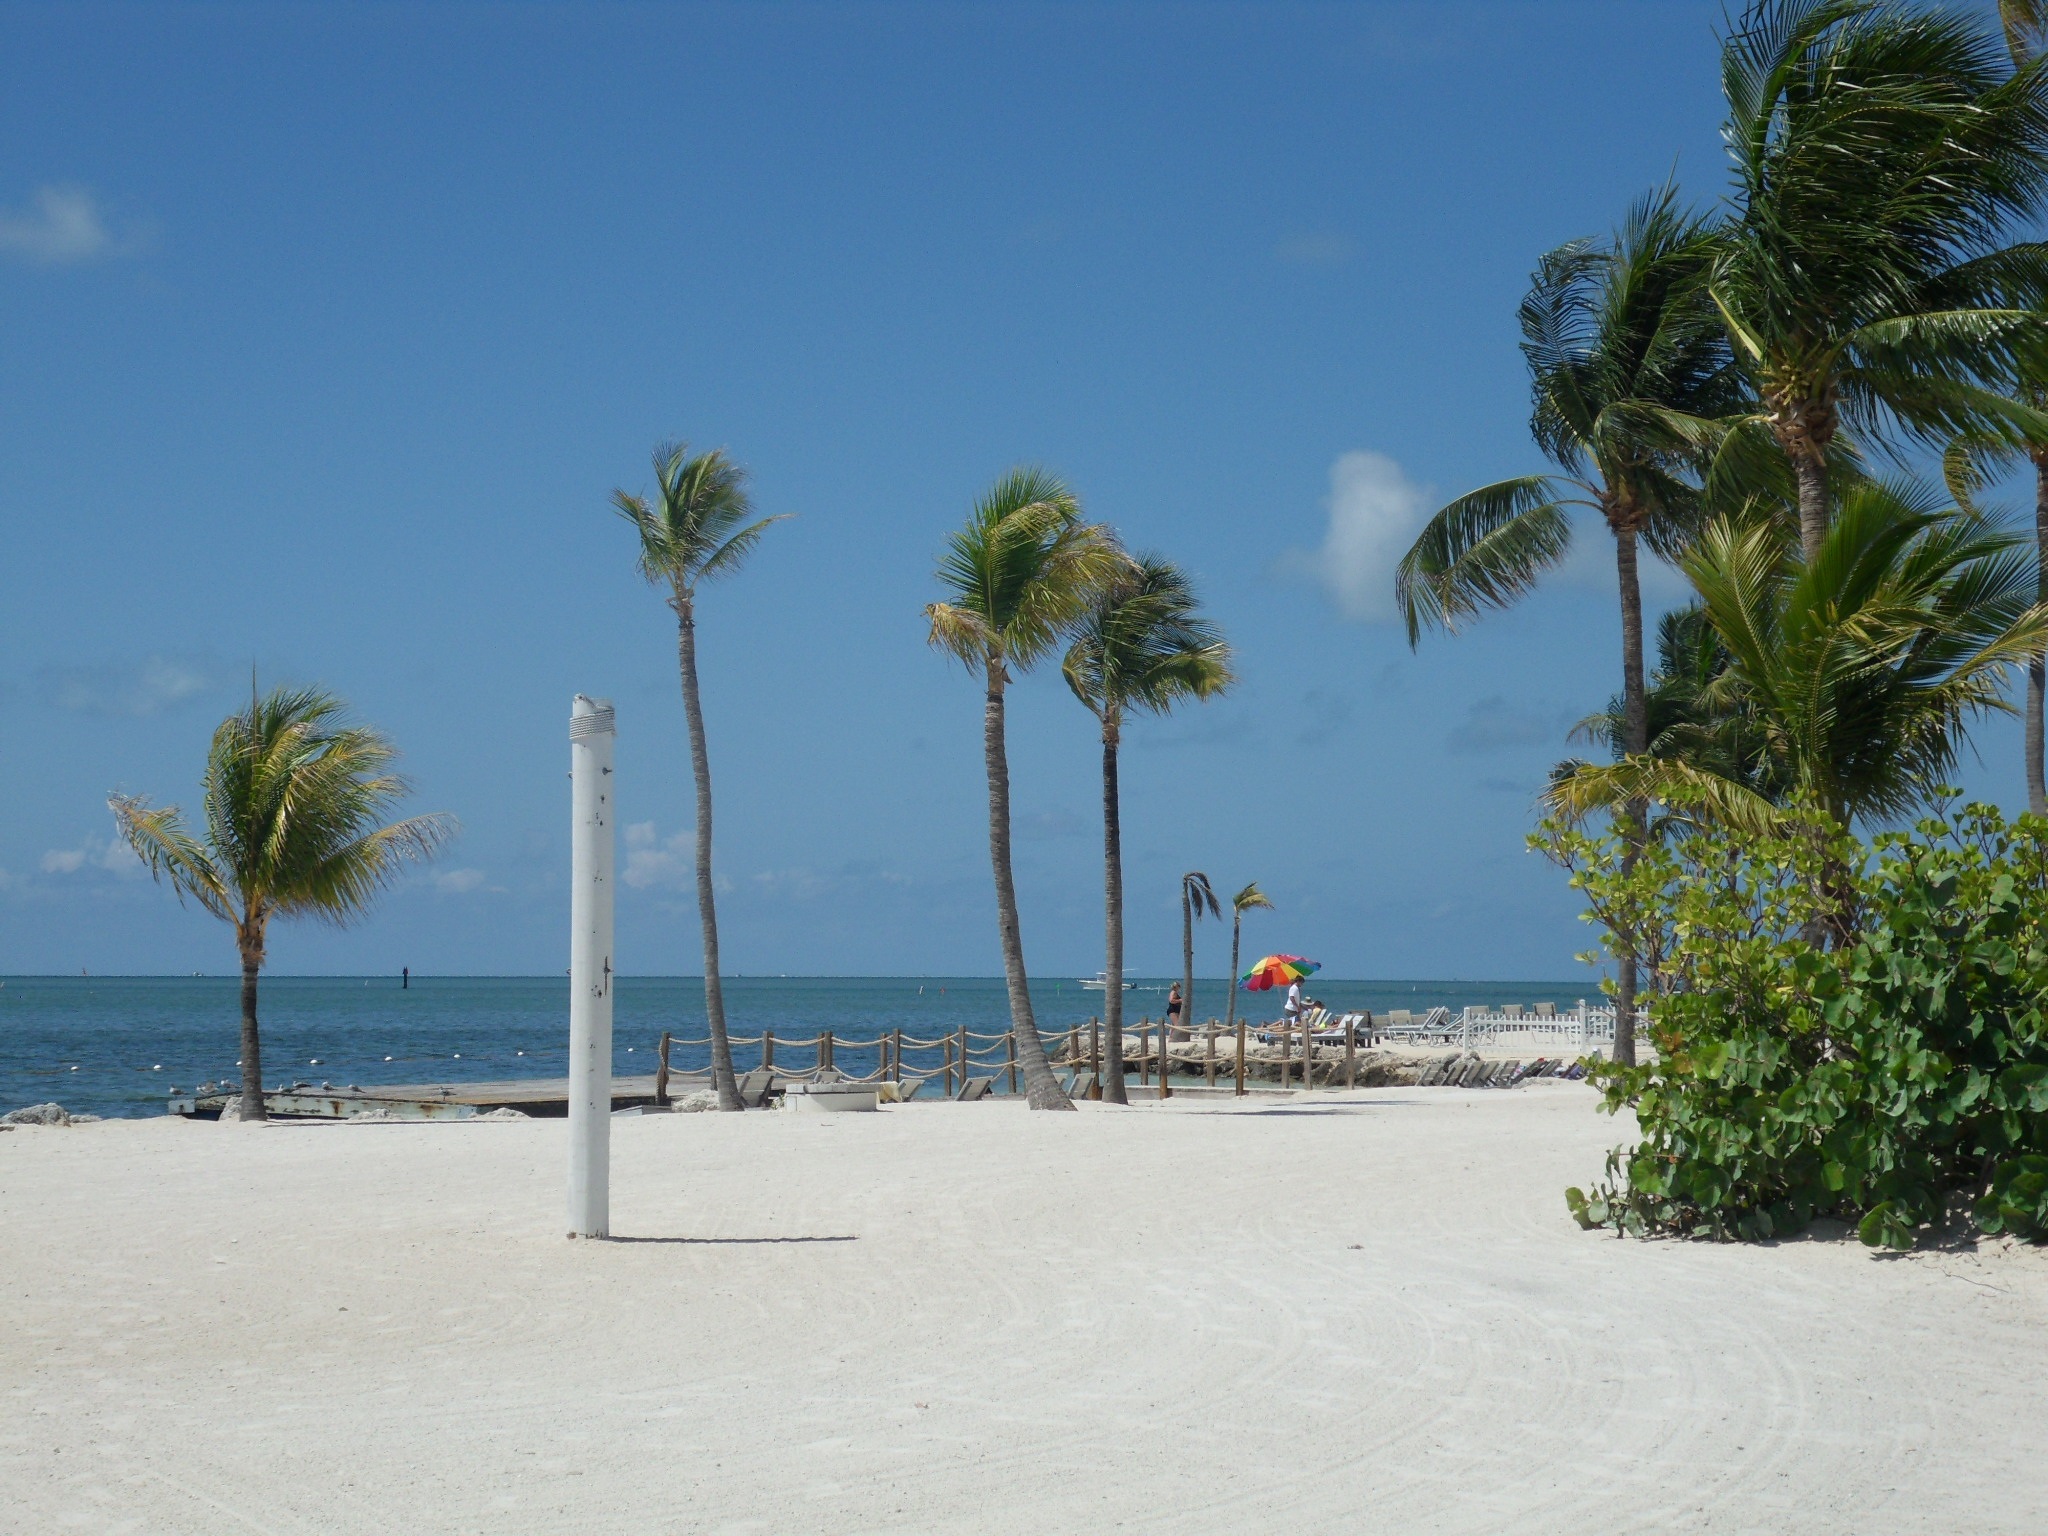
beach, sea, coast, tree, sand, ocean, boardwalk, shore, walkway, vacation, bay, island, body of water, blue sky, resort, mar, caribbean, tropics, cape, coconut trees, key west, arecales, palm family